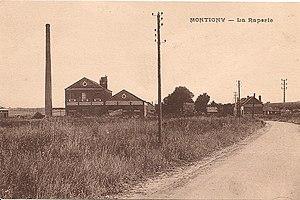
La râperie
La râperie est une usine dans laquelle les betteraves sont râpées pour en extraire le jus, ensuite destiné à la fabrication du sucre.
Hervilly est une commune française située dans le département de la Somme en région Hauts-de-France.